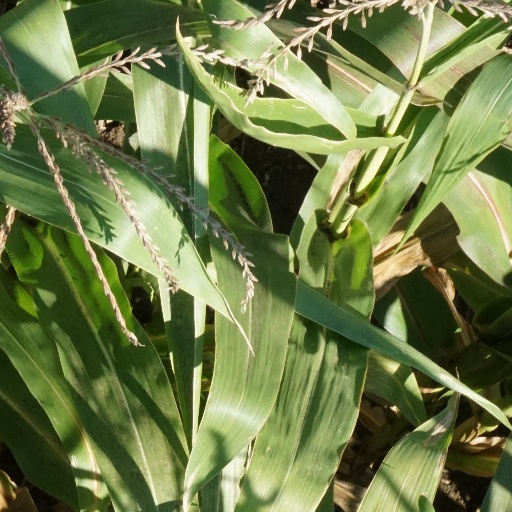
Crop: maize; corn